Chimney Point, Vermont

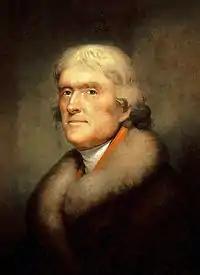

The first Lake Champlain Bridge connecting Chimney Point and Crown Point was built from June 1928 to August 1929. It was dedicated on August 29, 1929, with 40,000 people in attendance. Vermont Governor John E. Weeks and New York Governor Franklin D. Roosevelt, three years before his election as president, met at the center of the bridge. For 80 years, the bridge was a crucial link in the life and economy of the Champlain Valley, promoting tourism and tying the two sides of the lake together commercially and socially.